USS Stark incident

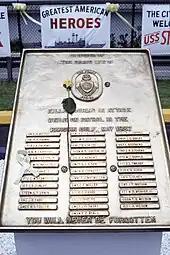
The memorial plaque for the killed U.S. sailors at Mayport, Florida

On 22 May 1987, a eulogy was given by US President Ronald Reagan at Mayport Naval Station, Jacksonville, Florida.